Old Townsville railway station

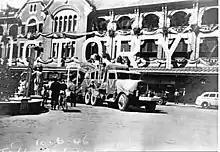
Great Northern Railway Station during post-war victory celebrations on 10 June 1946

Constructed in a style similar to the great 19th century railway stations of Europe and Great Britain, the three-storey red brick structure is located on the corner of Flinders and Blackwood Streets at the western end of the Townsville central business district. The facade of the building features balustraded verandas on the first and second storeys of the building's facade, with two prominent gabled extrusions from the main structure which identify the passenger and administrative entrances the building. The facade of the building also features a large awning supported by large iron brackets. The main roof of the structure is hipped with a number of small side-structures at the eastern end of the building, which also feature hipped roofs. A four-storey brick addition was erected at the western end of the building in 1965 and features a distinctly different architectural style to the rest of the structure.